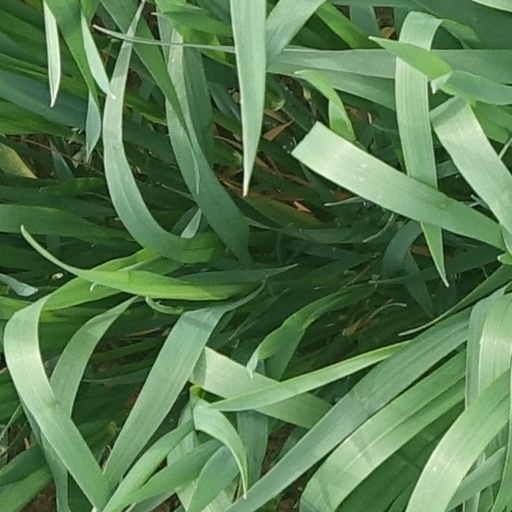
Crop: wheat